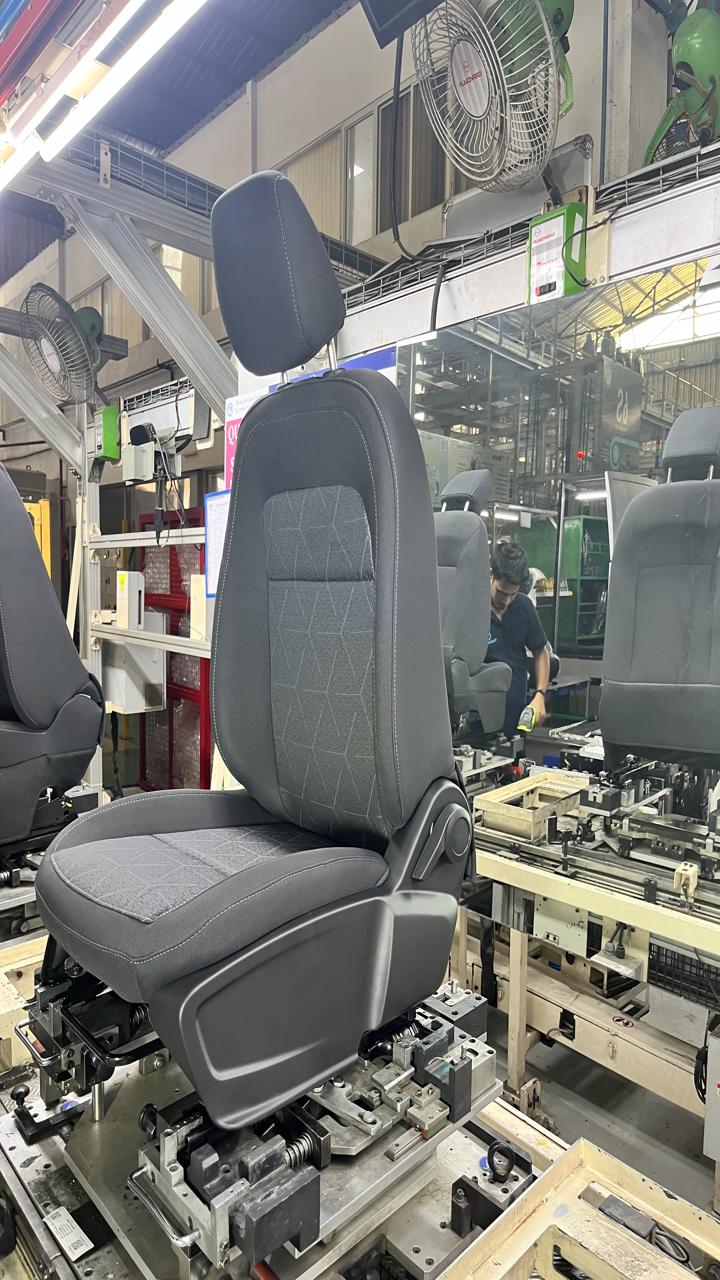
Label: Knob